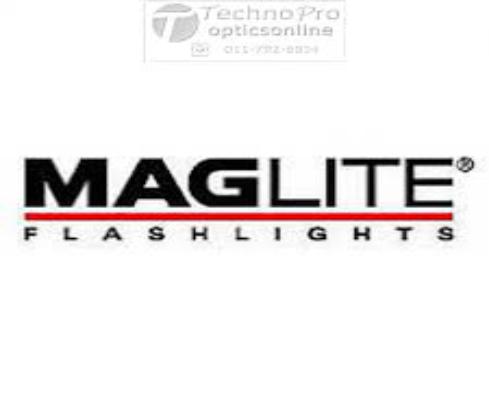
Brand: maglite
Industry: Necessities